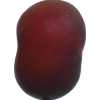
Label: nectarine_flat